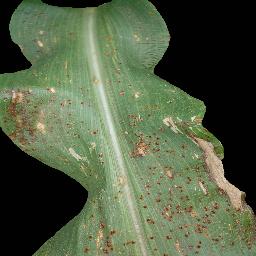
Label: Corn_(Maize)___Common_Rust